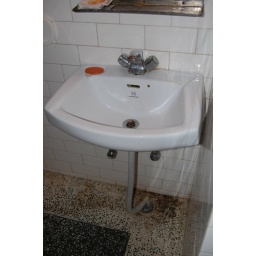
the sink in the guest house we stayed in